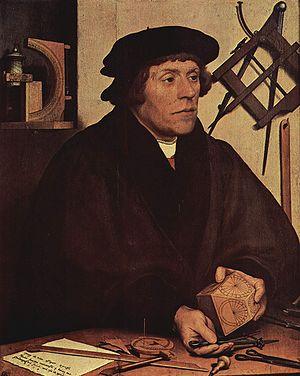
Les Ambassadeurs est un double portrait de Jean de Dinteville bailli de Troyes, seigneur de Polisy et ambassadeur français et Georges de Selve ecclésiastique, érudit et diplomate français, peint par Hans Holbein le Jeune en 1533, actuellement conservé à la National Gallery de Londres. Le tableau est signé et daté en bas à gauche, dans une zone d'ombre : IOANNES HOLBEIN PINGEBAT 1533.